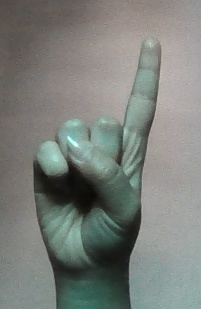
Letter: bb